John McEwan

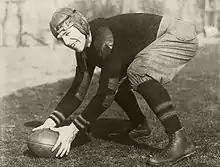

John James "Cap" McEwan (February 18, 1893 – August 9, 1970) was an American football player and coach. He played and coached at the United States Military Academy and was the head coach at the University of Oregon and College of the Holy Cross after his military career ended. He then spent two seasons in the professional ranks, coaching the Brooklyn Dodgers of the National Football League from 1933 to 1934.